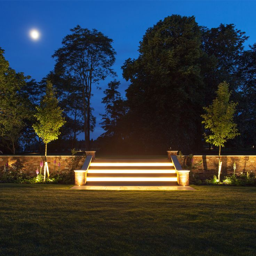
outdoor lighting works hard for your home all year round , enabling you to enjoy a favourite tree or architectural feature from the cosy warmth of your living room , whatever the weather .